Word Lens

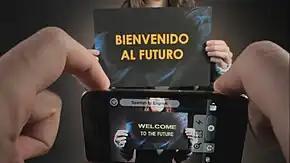
Screenshot from the official <a href="https%3A//www.youtube.com/watch%3Fv%3Dh2OfQdYrHRs">Word Lens demo

Word Lens is an augmented reality application that recognizes printed words using its optical character recognition capabilities and instantly translates these words into the desired language. This application does not require connection to the internet. In its default mode, Word Lens performs real-time translation, but can be paused to display a single frame or to look up alternative translations of each specific word in that frame. It is also possible to use the built-in dictionary to manually type in words that need to be translated.